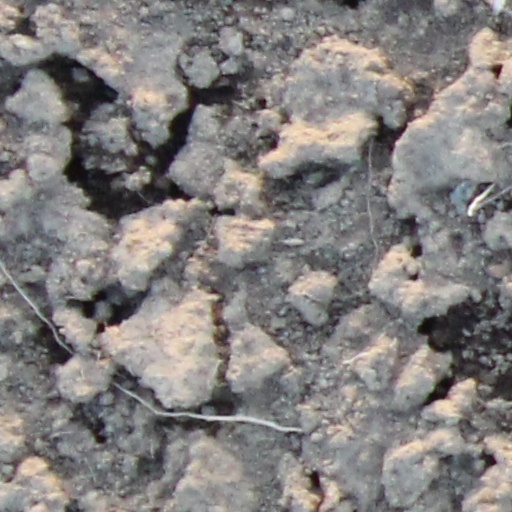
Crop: wheat